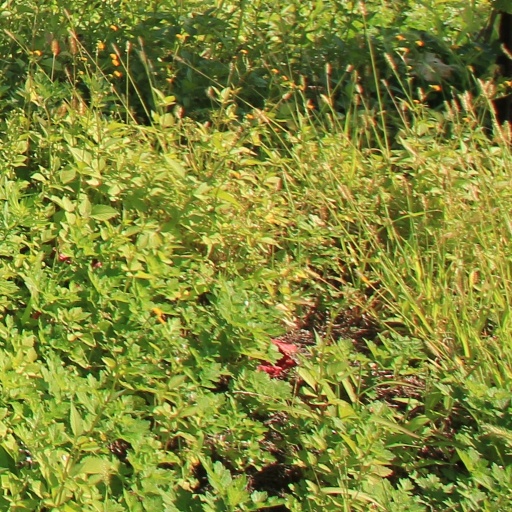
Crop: grape